Battleships in World War II

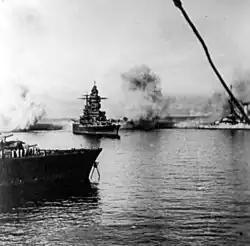
slips her moorings and makes for open water while under fire from the British Force H during the Attack on Mers-el-Kébir

The German pre-dreadnought battleship fired the first shots of World War II by initiating the bombardment of the Polish garrison at Westerplatte in the early hours on 1 September 1939. Over the course of the month, "Schleswig-Holstein" shelled Polish positions around the base, and was later joined there by her sister ship before the Poles eventually surrendered.